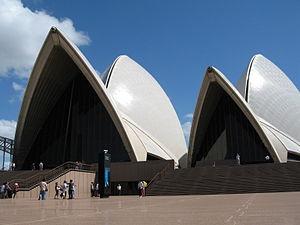
L’opéra de Sydney, à Sydney, est l'un des plus célèbres bâtiments du XXᵉ siècle et un haut-lieu de représentation des arts notamment lyriques. Son architecture originale, qui ressemble à un voilier pour les uns, ou à un coquillage pour les autres, a été imaginée par le Danois Jørn Utzon.